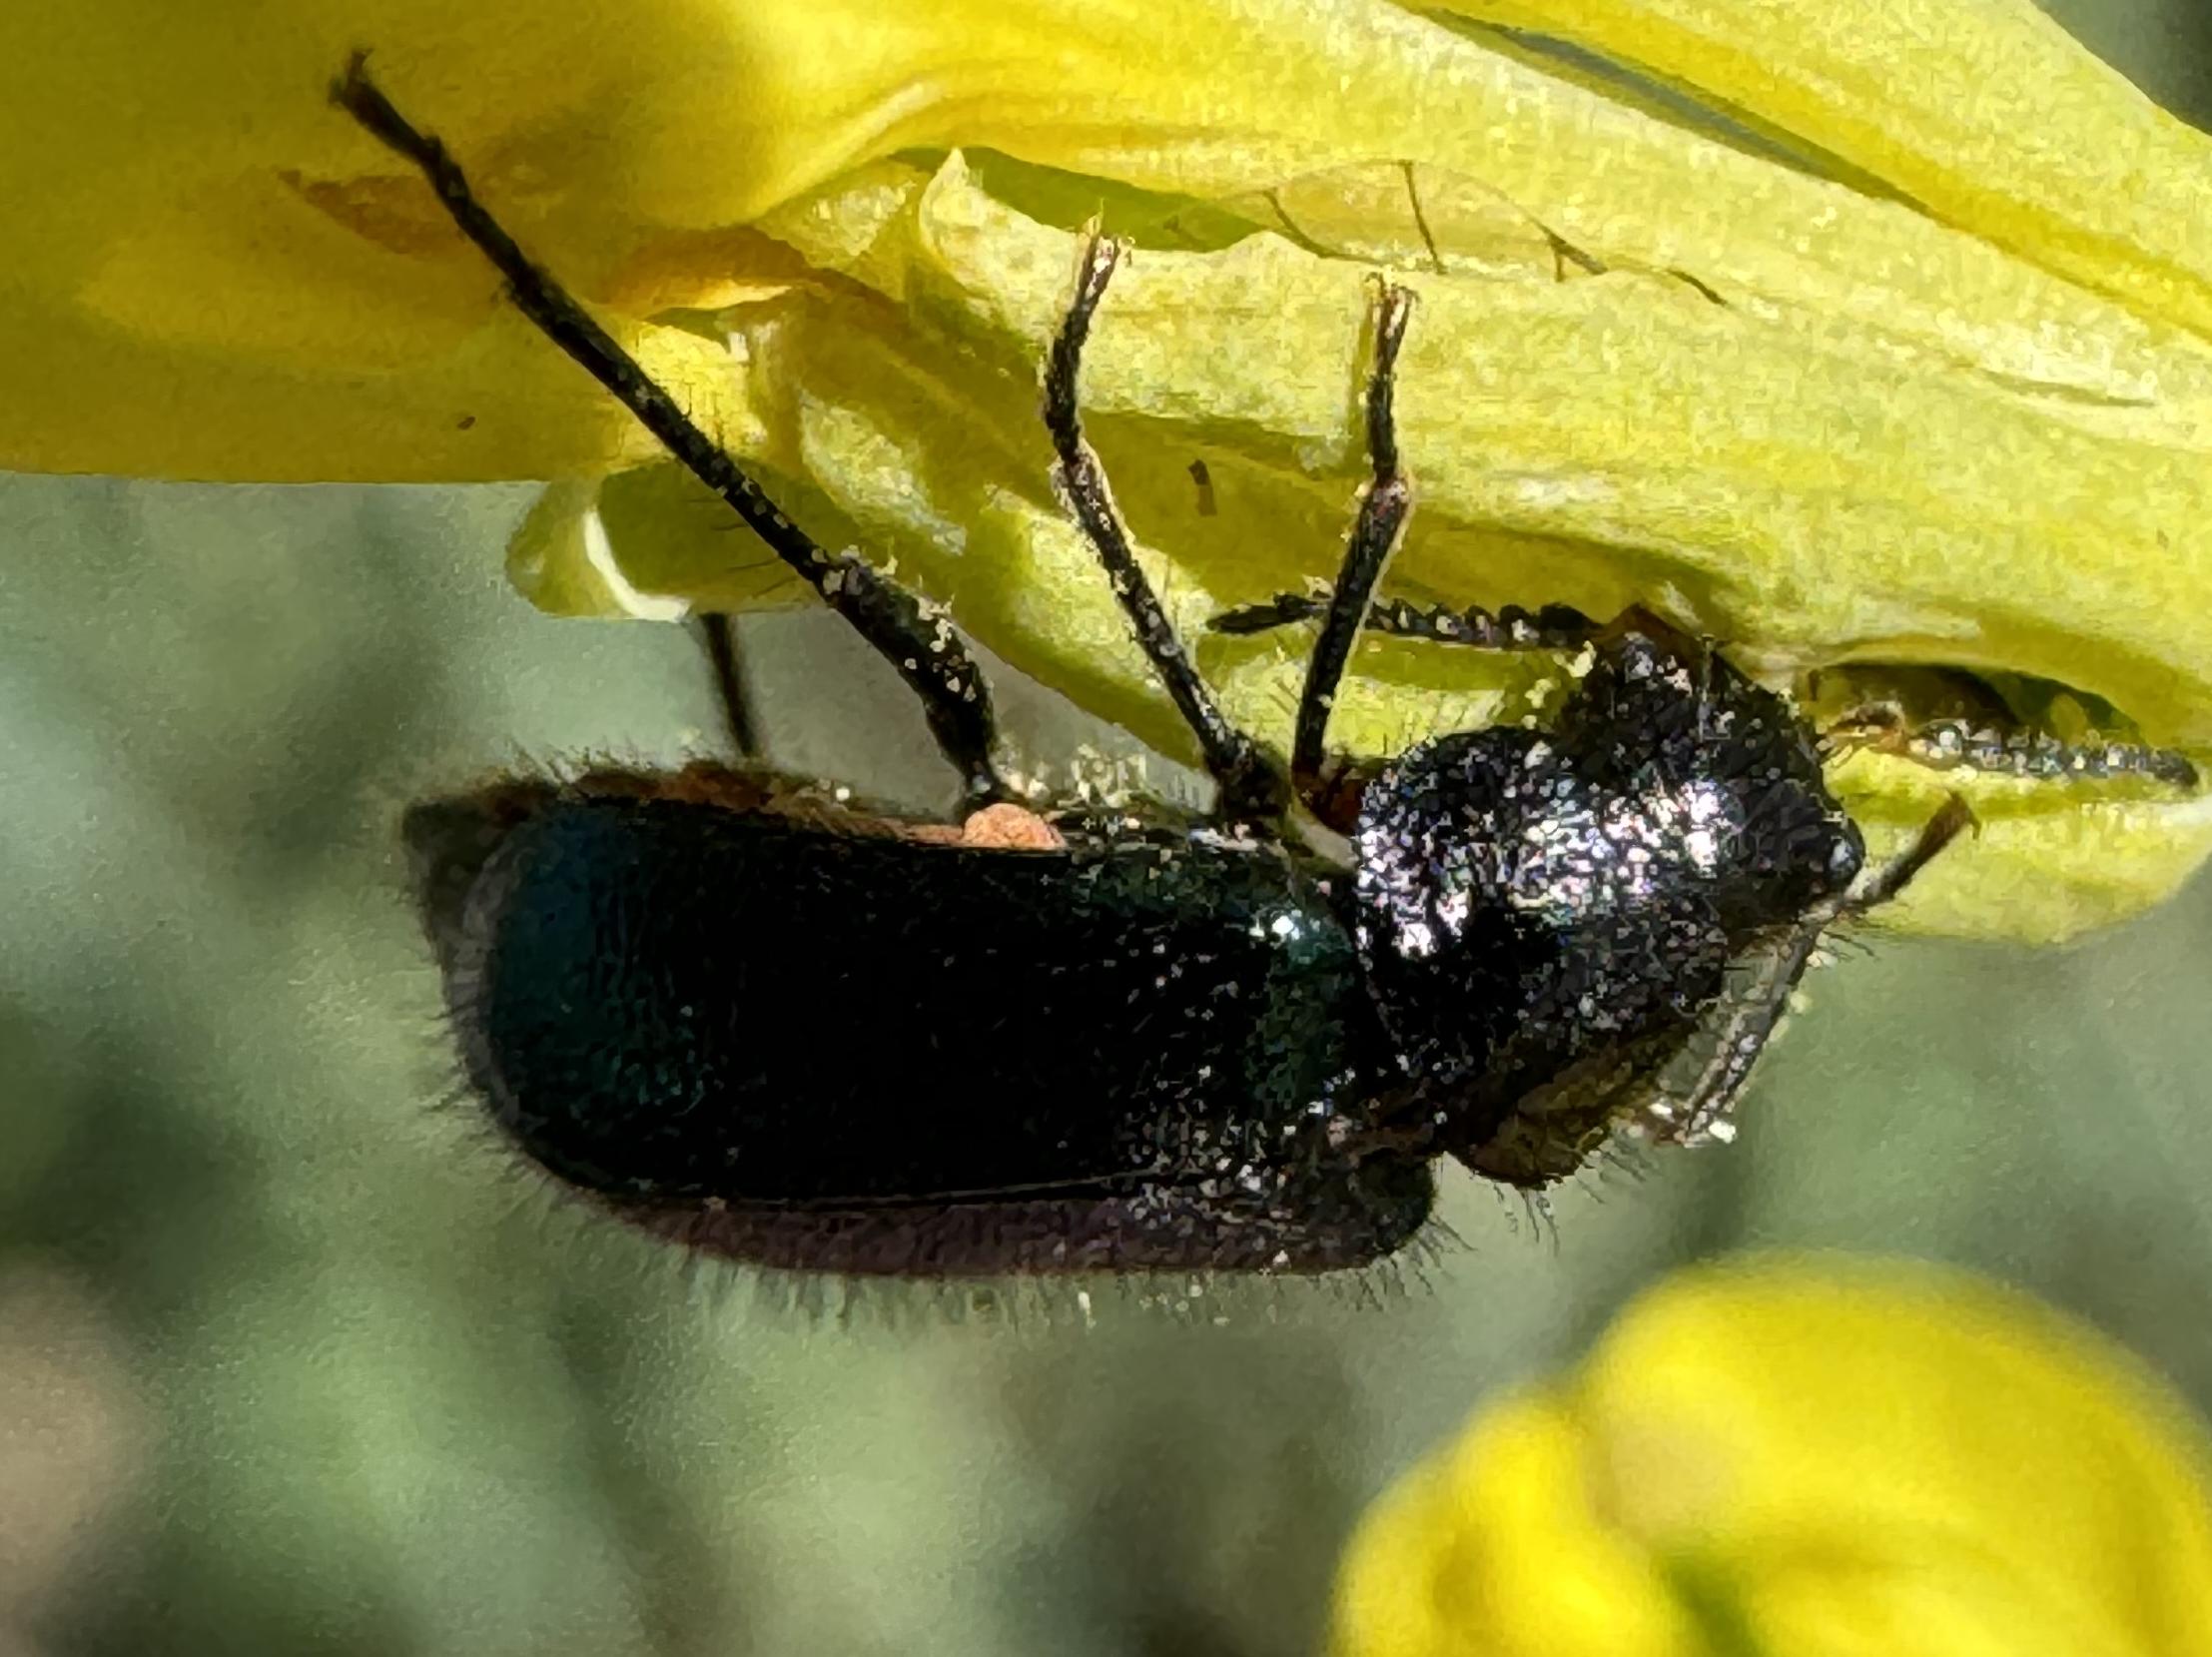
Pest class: predators